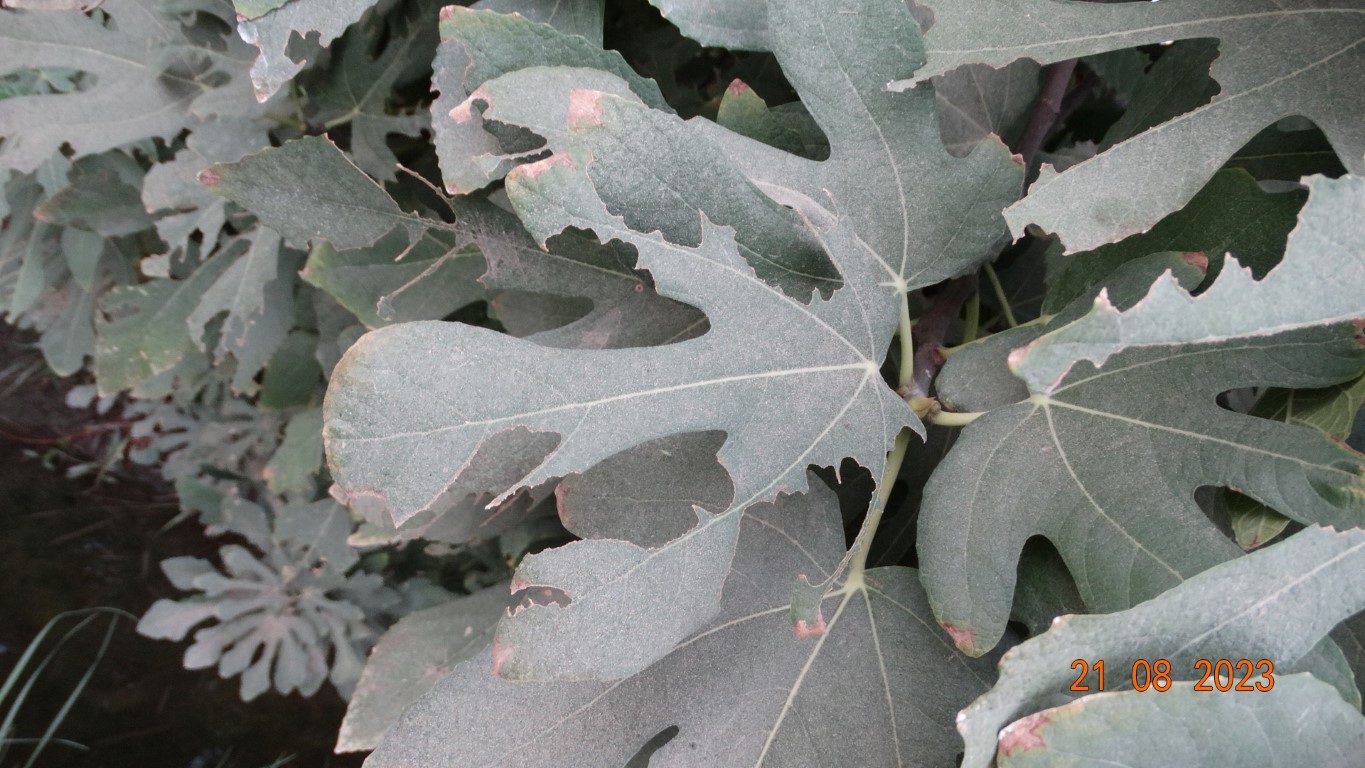
Label: infected